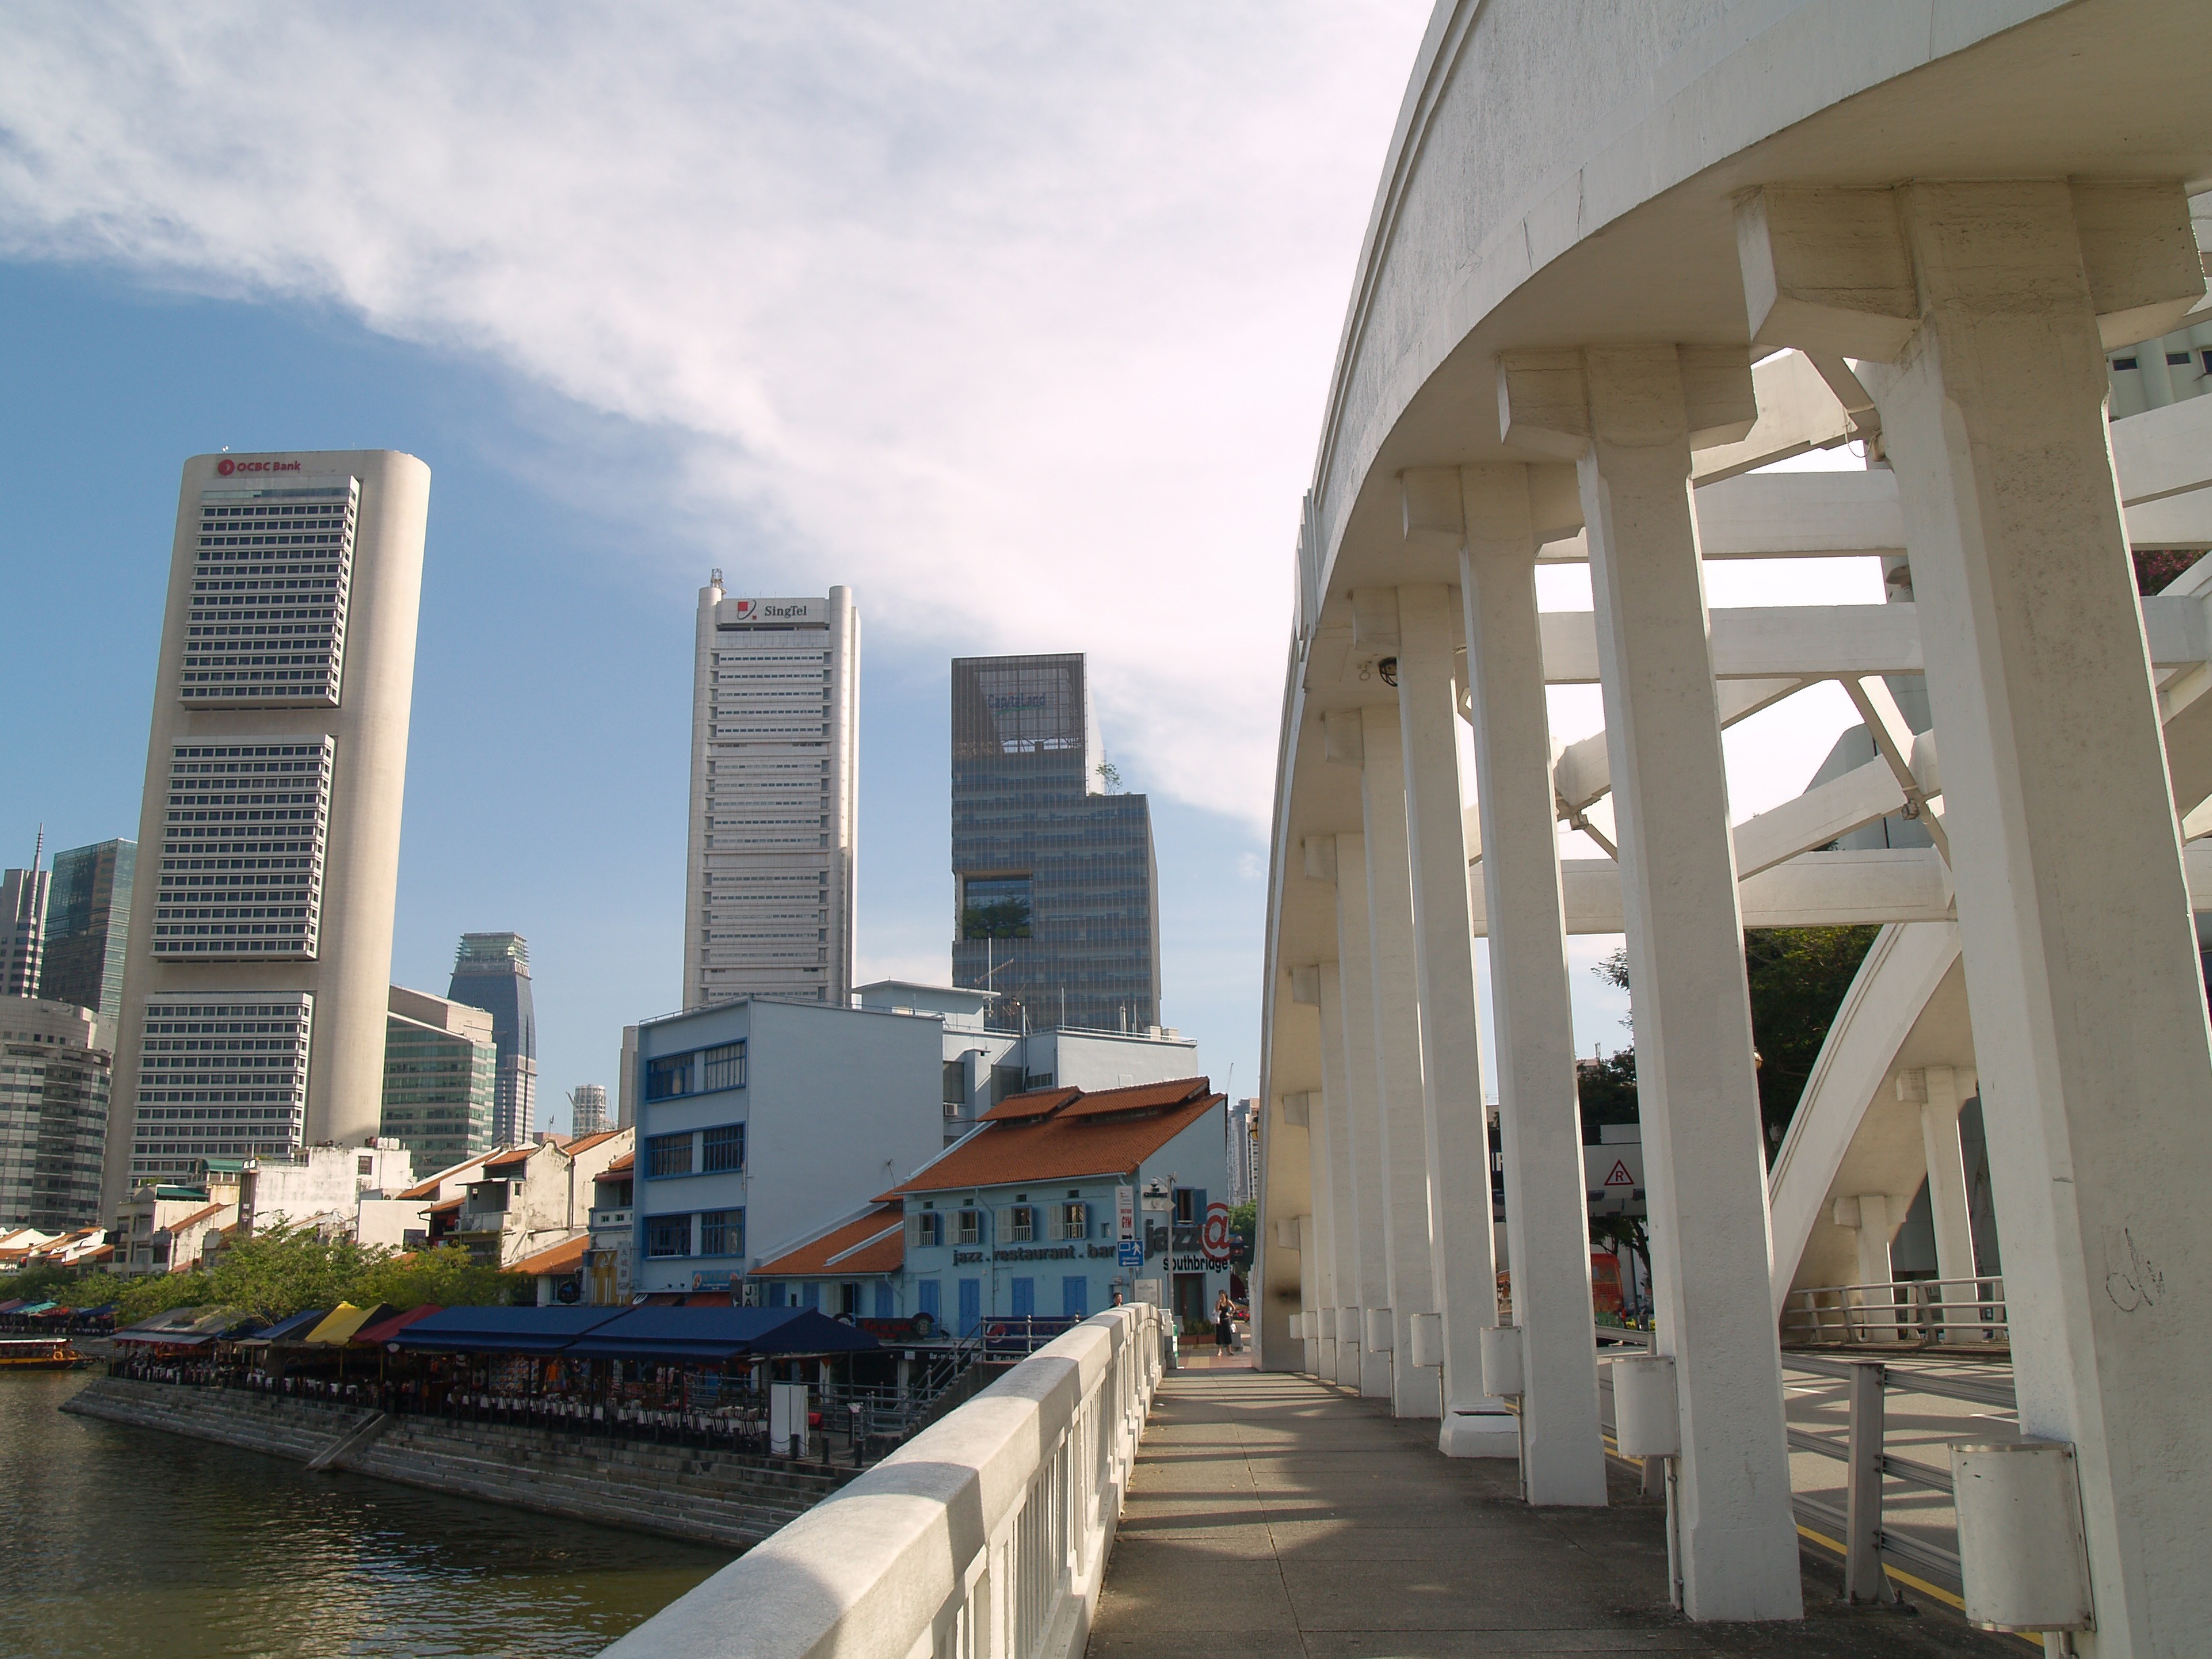
water, architecture, structure, sky, bridge, skyline, city, skyscraper, urban, river, canal, cityscape, downtown, transport, vehicle, tower, landmark, tourism, tower block, public transport, outside, clouds, buildings, columns, reflections, singapore, cities, urban area